Kirino Kosaka

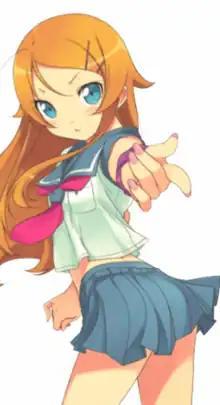
Kirino as she appears in the manga adaptation of "Oreimo"

is a fictional character and the main female protagonist of the light novel, anime, and manga series "Oreimo", written by Tsukasa Fushimi and illustrated by Hiro Kanzaki. In the series, Kirino is a model student with excellent grades, competent athletic skill and great popularity. On the other hand, she's secretly an otaku with a fetish for "little sister"-themed eroge she has been collecting in secret. With the help of her older brother Kyousuke, who becomes her confidant, Kirino tries to reconcile her personal life with her secret hobby.